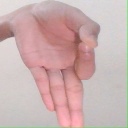
अक्षर: ज्ञ